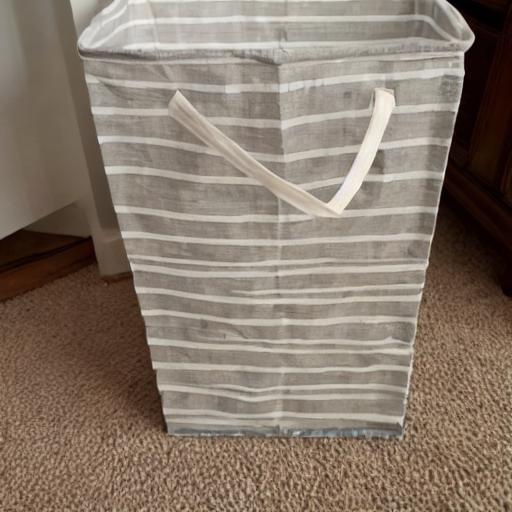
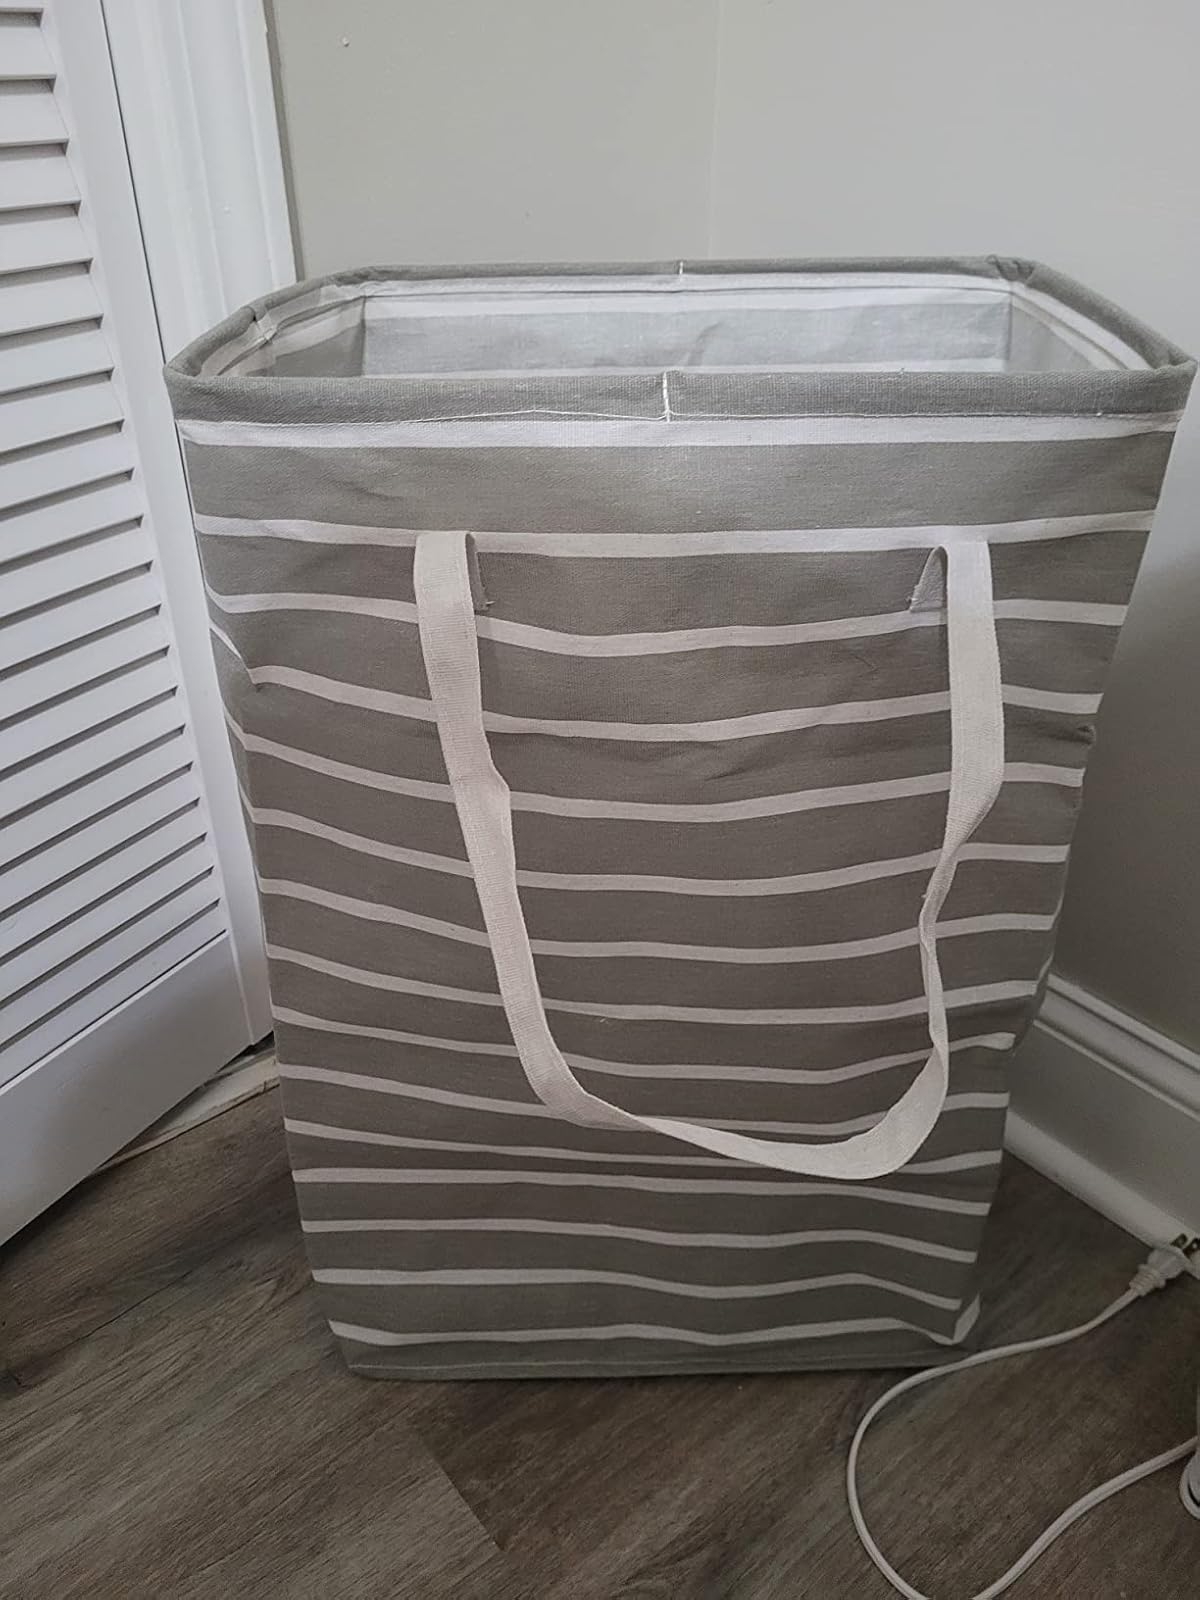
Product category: items_hamper
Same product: no